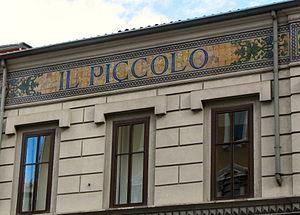
Il Piccolo est le premier quotidien de Trieste en Italie. Il diffuse à 40 000 exemplaires en moyenne. Il appartient au Gruppo Editoriale Espresso. Il est plus que centenaire, ayant été fondé par Teodoro Mayer en 1881.